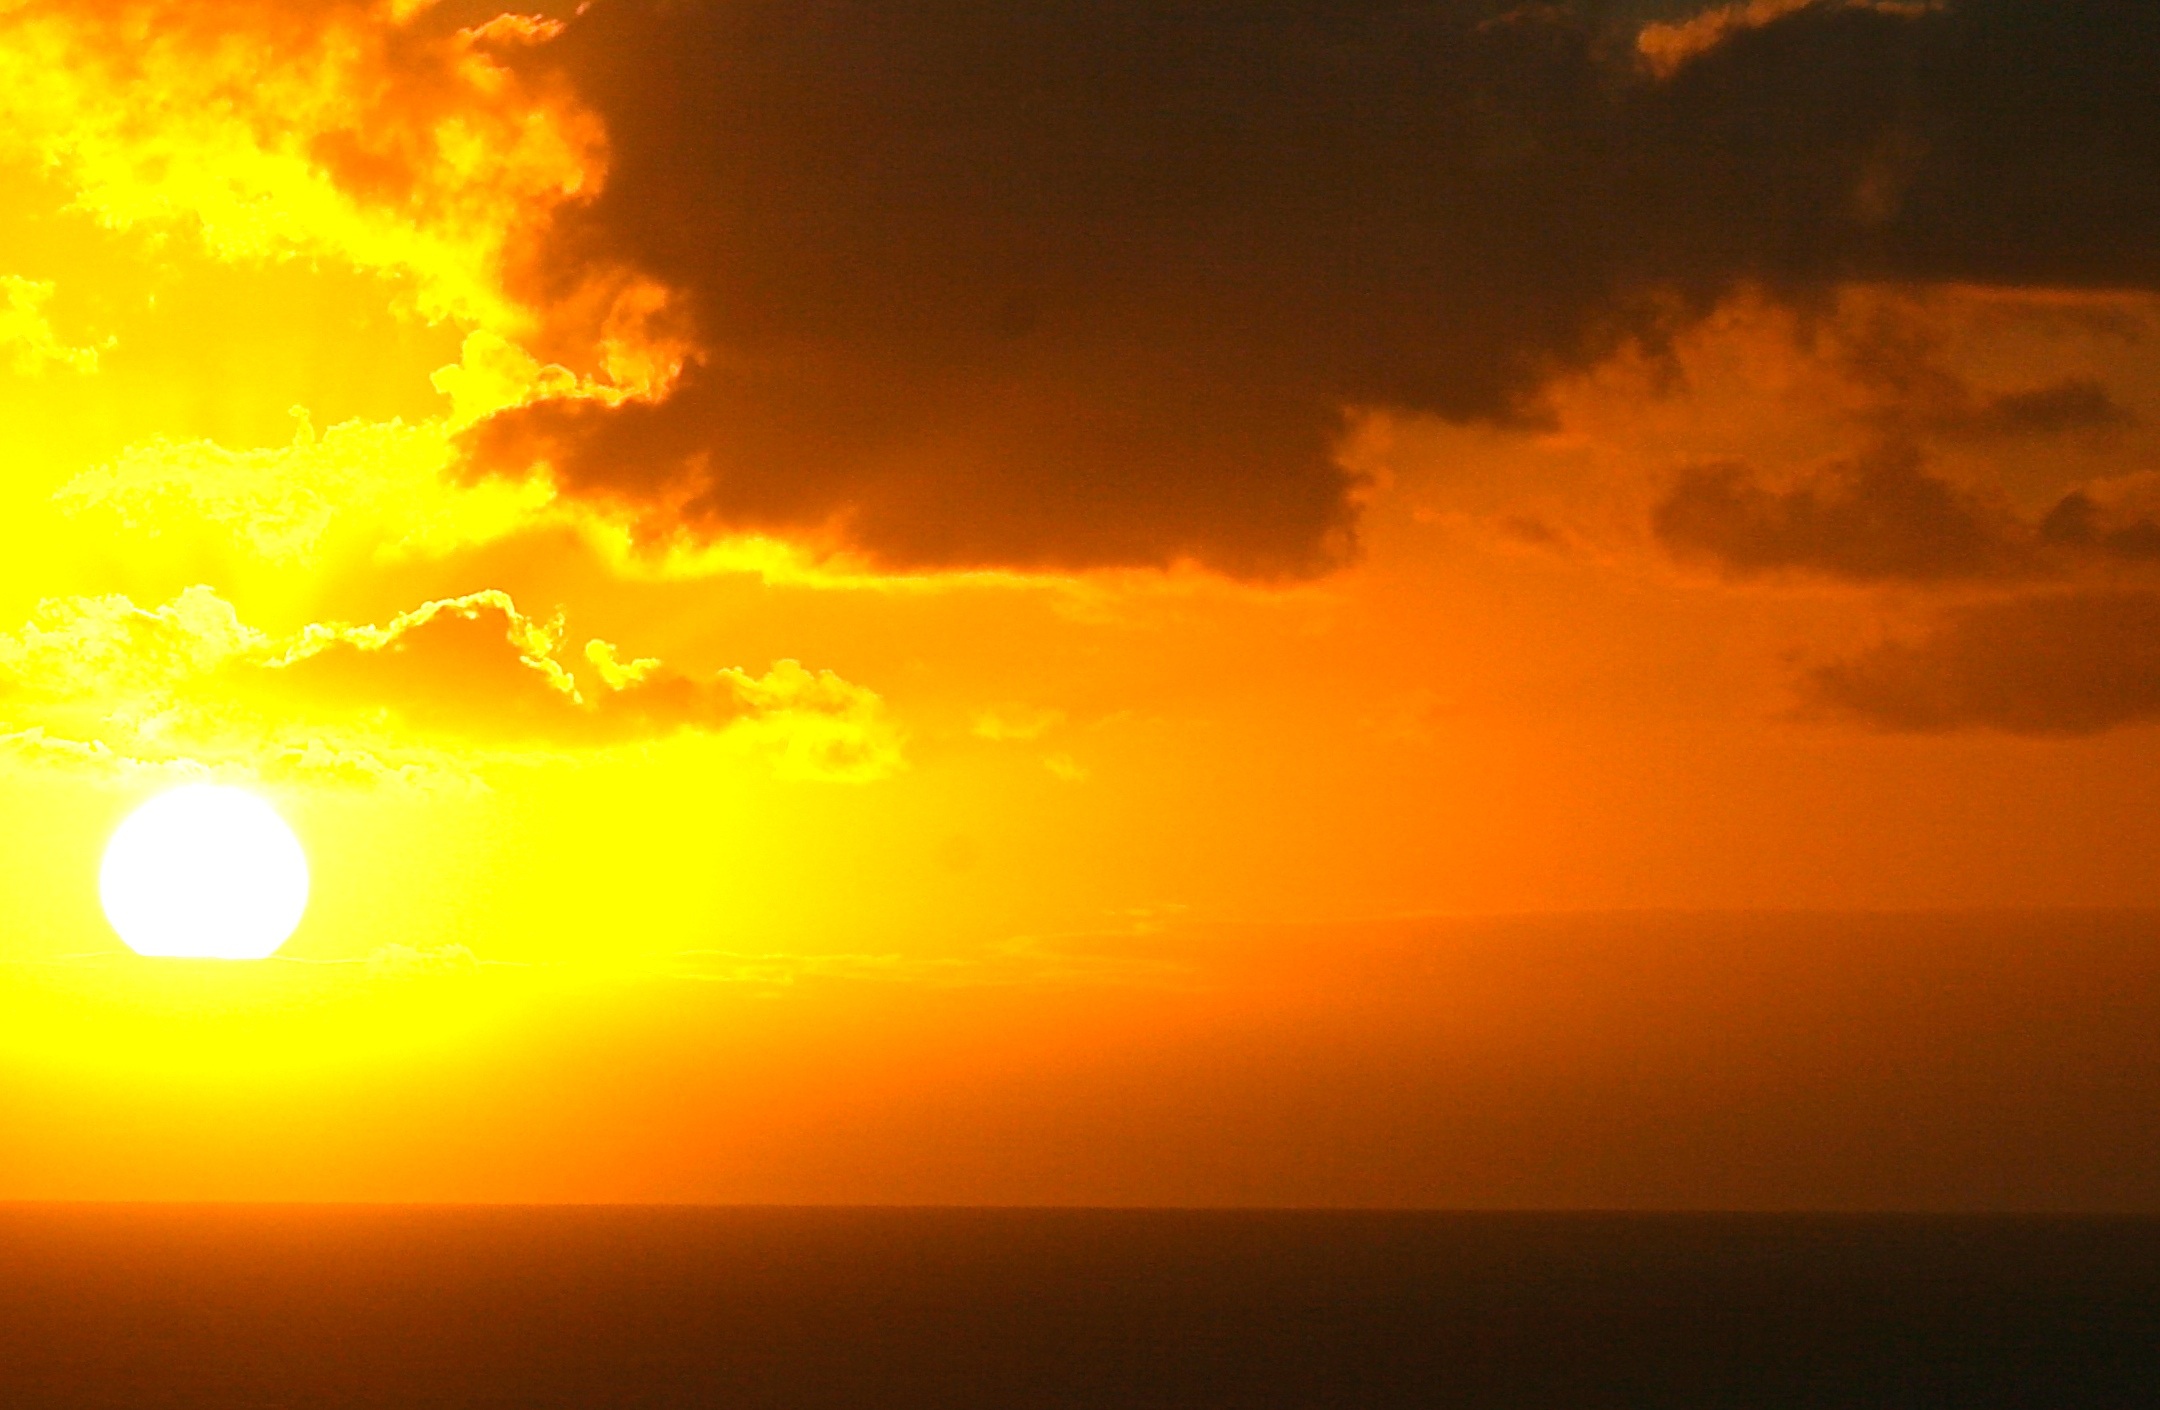
sea, ocean, horizon, cloud, sky, sun, sunrise, sunset, sunlight, morning, dawn, atmosphere, dusk, evening, orange, paradise, seascape, island, colorful, clouds, hawaiian, afterglow, red sky at morning